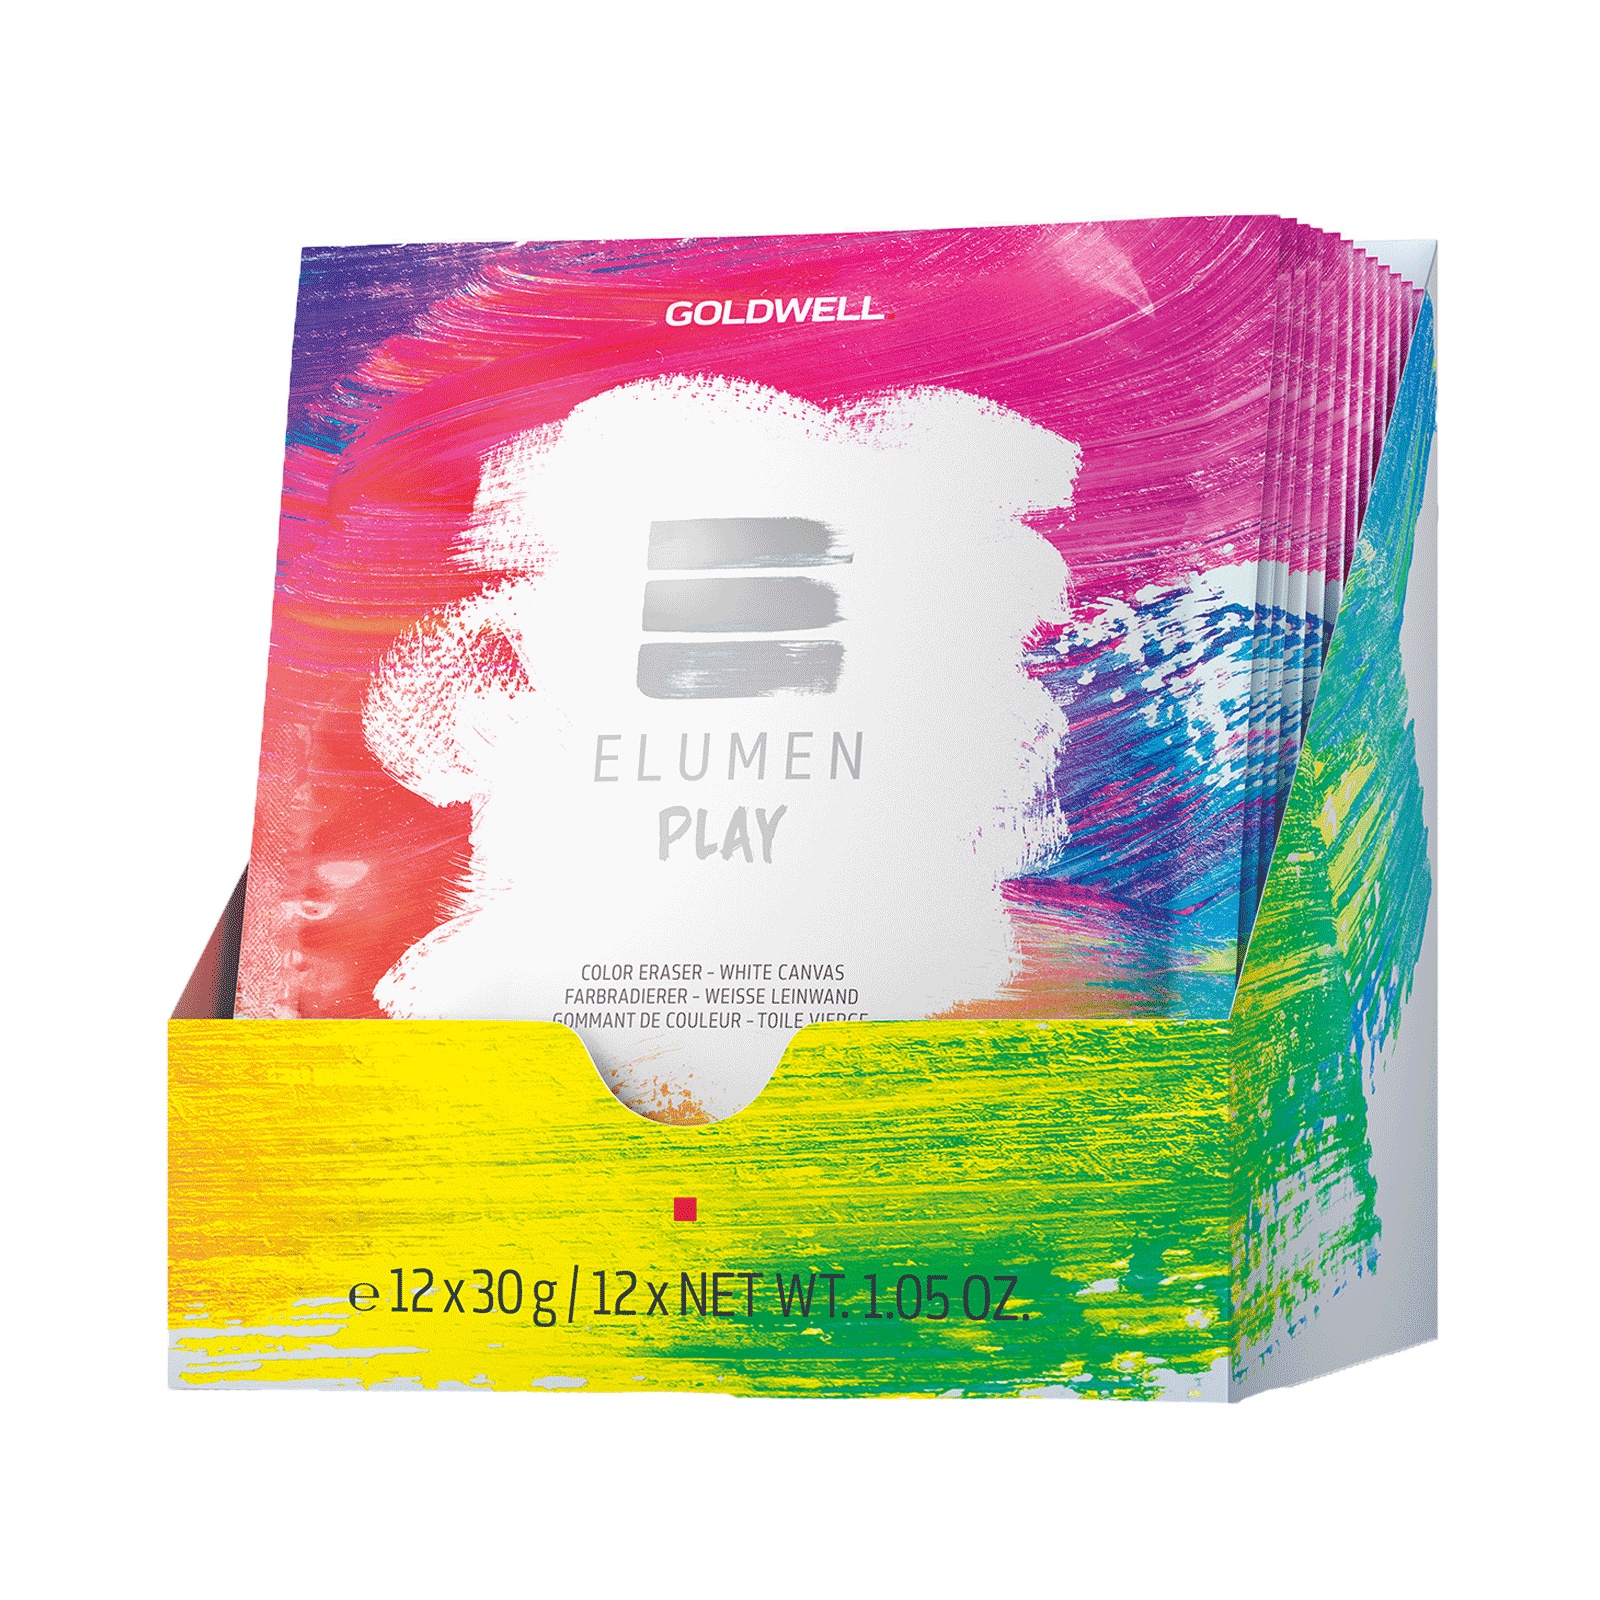
Goldwell Elumen Play Eraser
Brand: Goldwell
Semi-Permanent Color Remover by Goldwell 30g The Eraser is designed to remove every shade of Elumen Play on pre-lightened hair, up to 100 %. It allows you to create a clear canvas for your creative work and gives your client flexibility to easily play again.
Category: Health & Beauty > Personal Care > Hair Care > Hair Color Removers